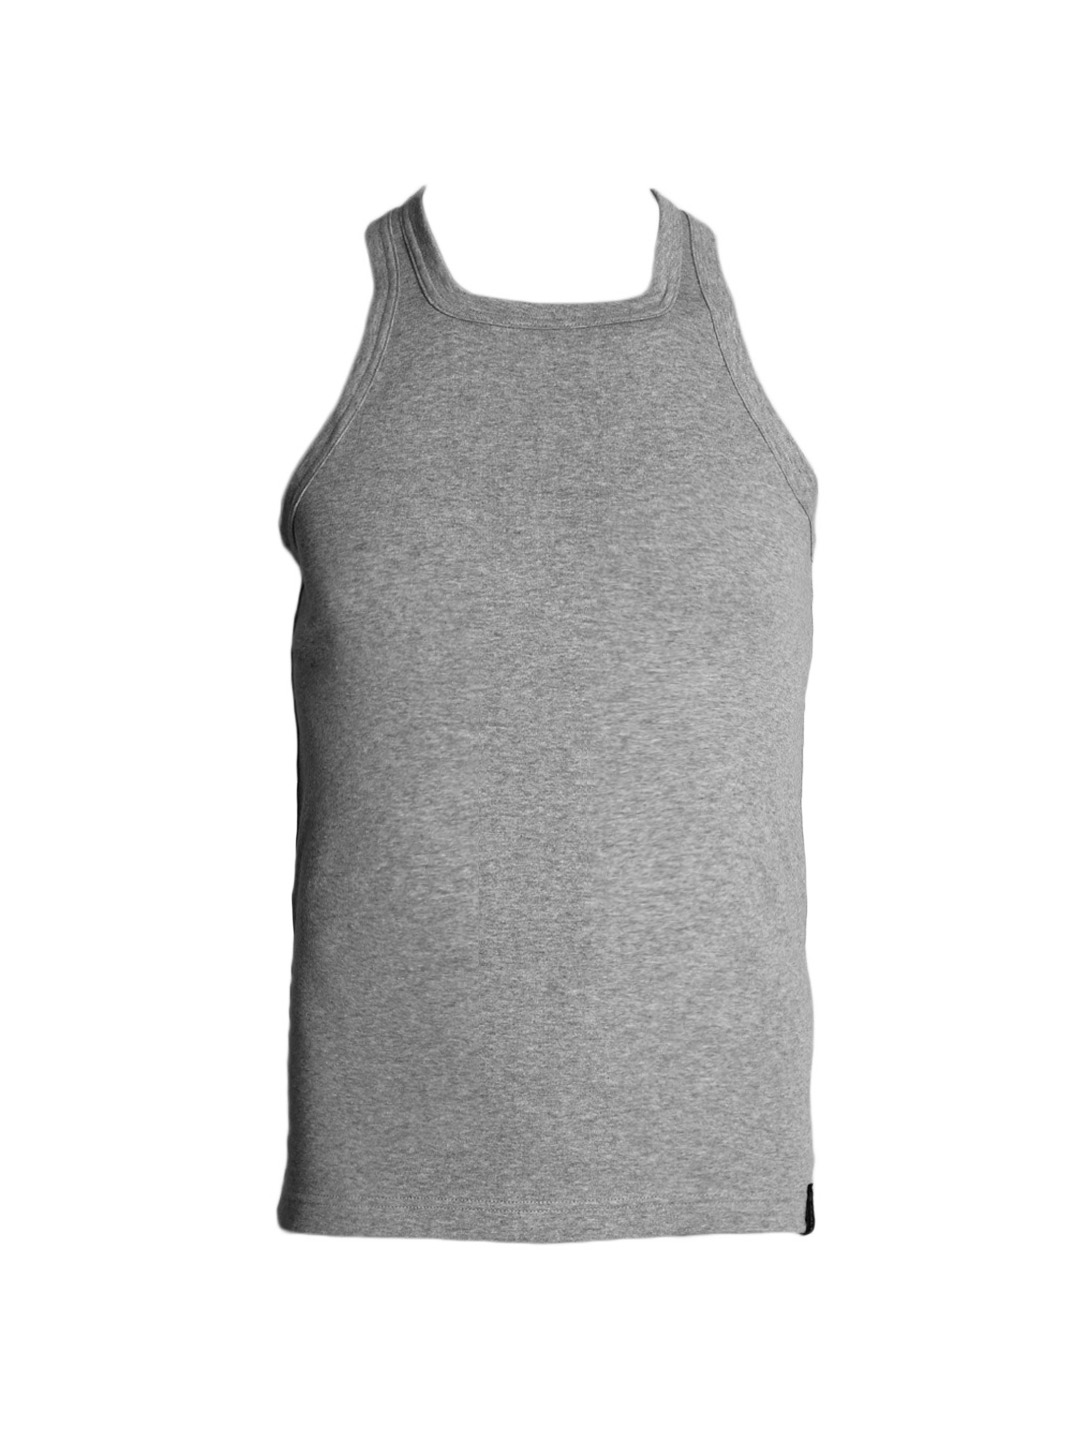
Jockey SPORT Men Grey Melange Innerwear Vest 9924
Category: Apparel / Innerwear / Innerwear Vests
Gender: Men
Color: Grey Melange
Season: Summer 2016
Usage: Casual